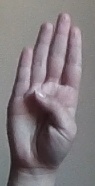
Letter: kaaf